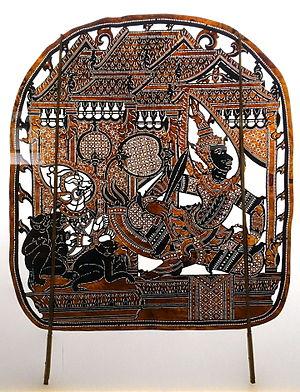
Le Sbek Thom est un théâtre d'ombres des Khmers considéré au Cambodge comme un art sacré comme le ballet royal ou le théâtre masqué. Les marionnettes sont très grandes, taillées dans une seule pièce de cuir colorée avec de l'essence de kandaol. Elles représentent les divinités du Reamker, la version khmère du Rāmāyana.